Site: brandenburg
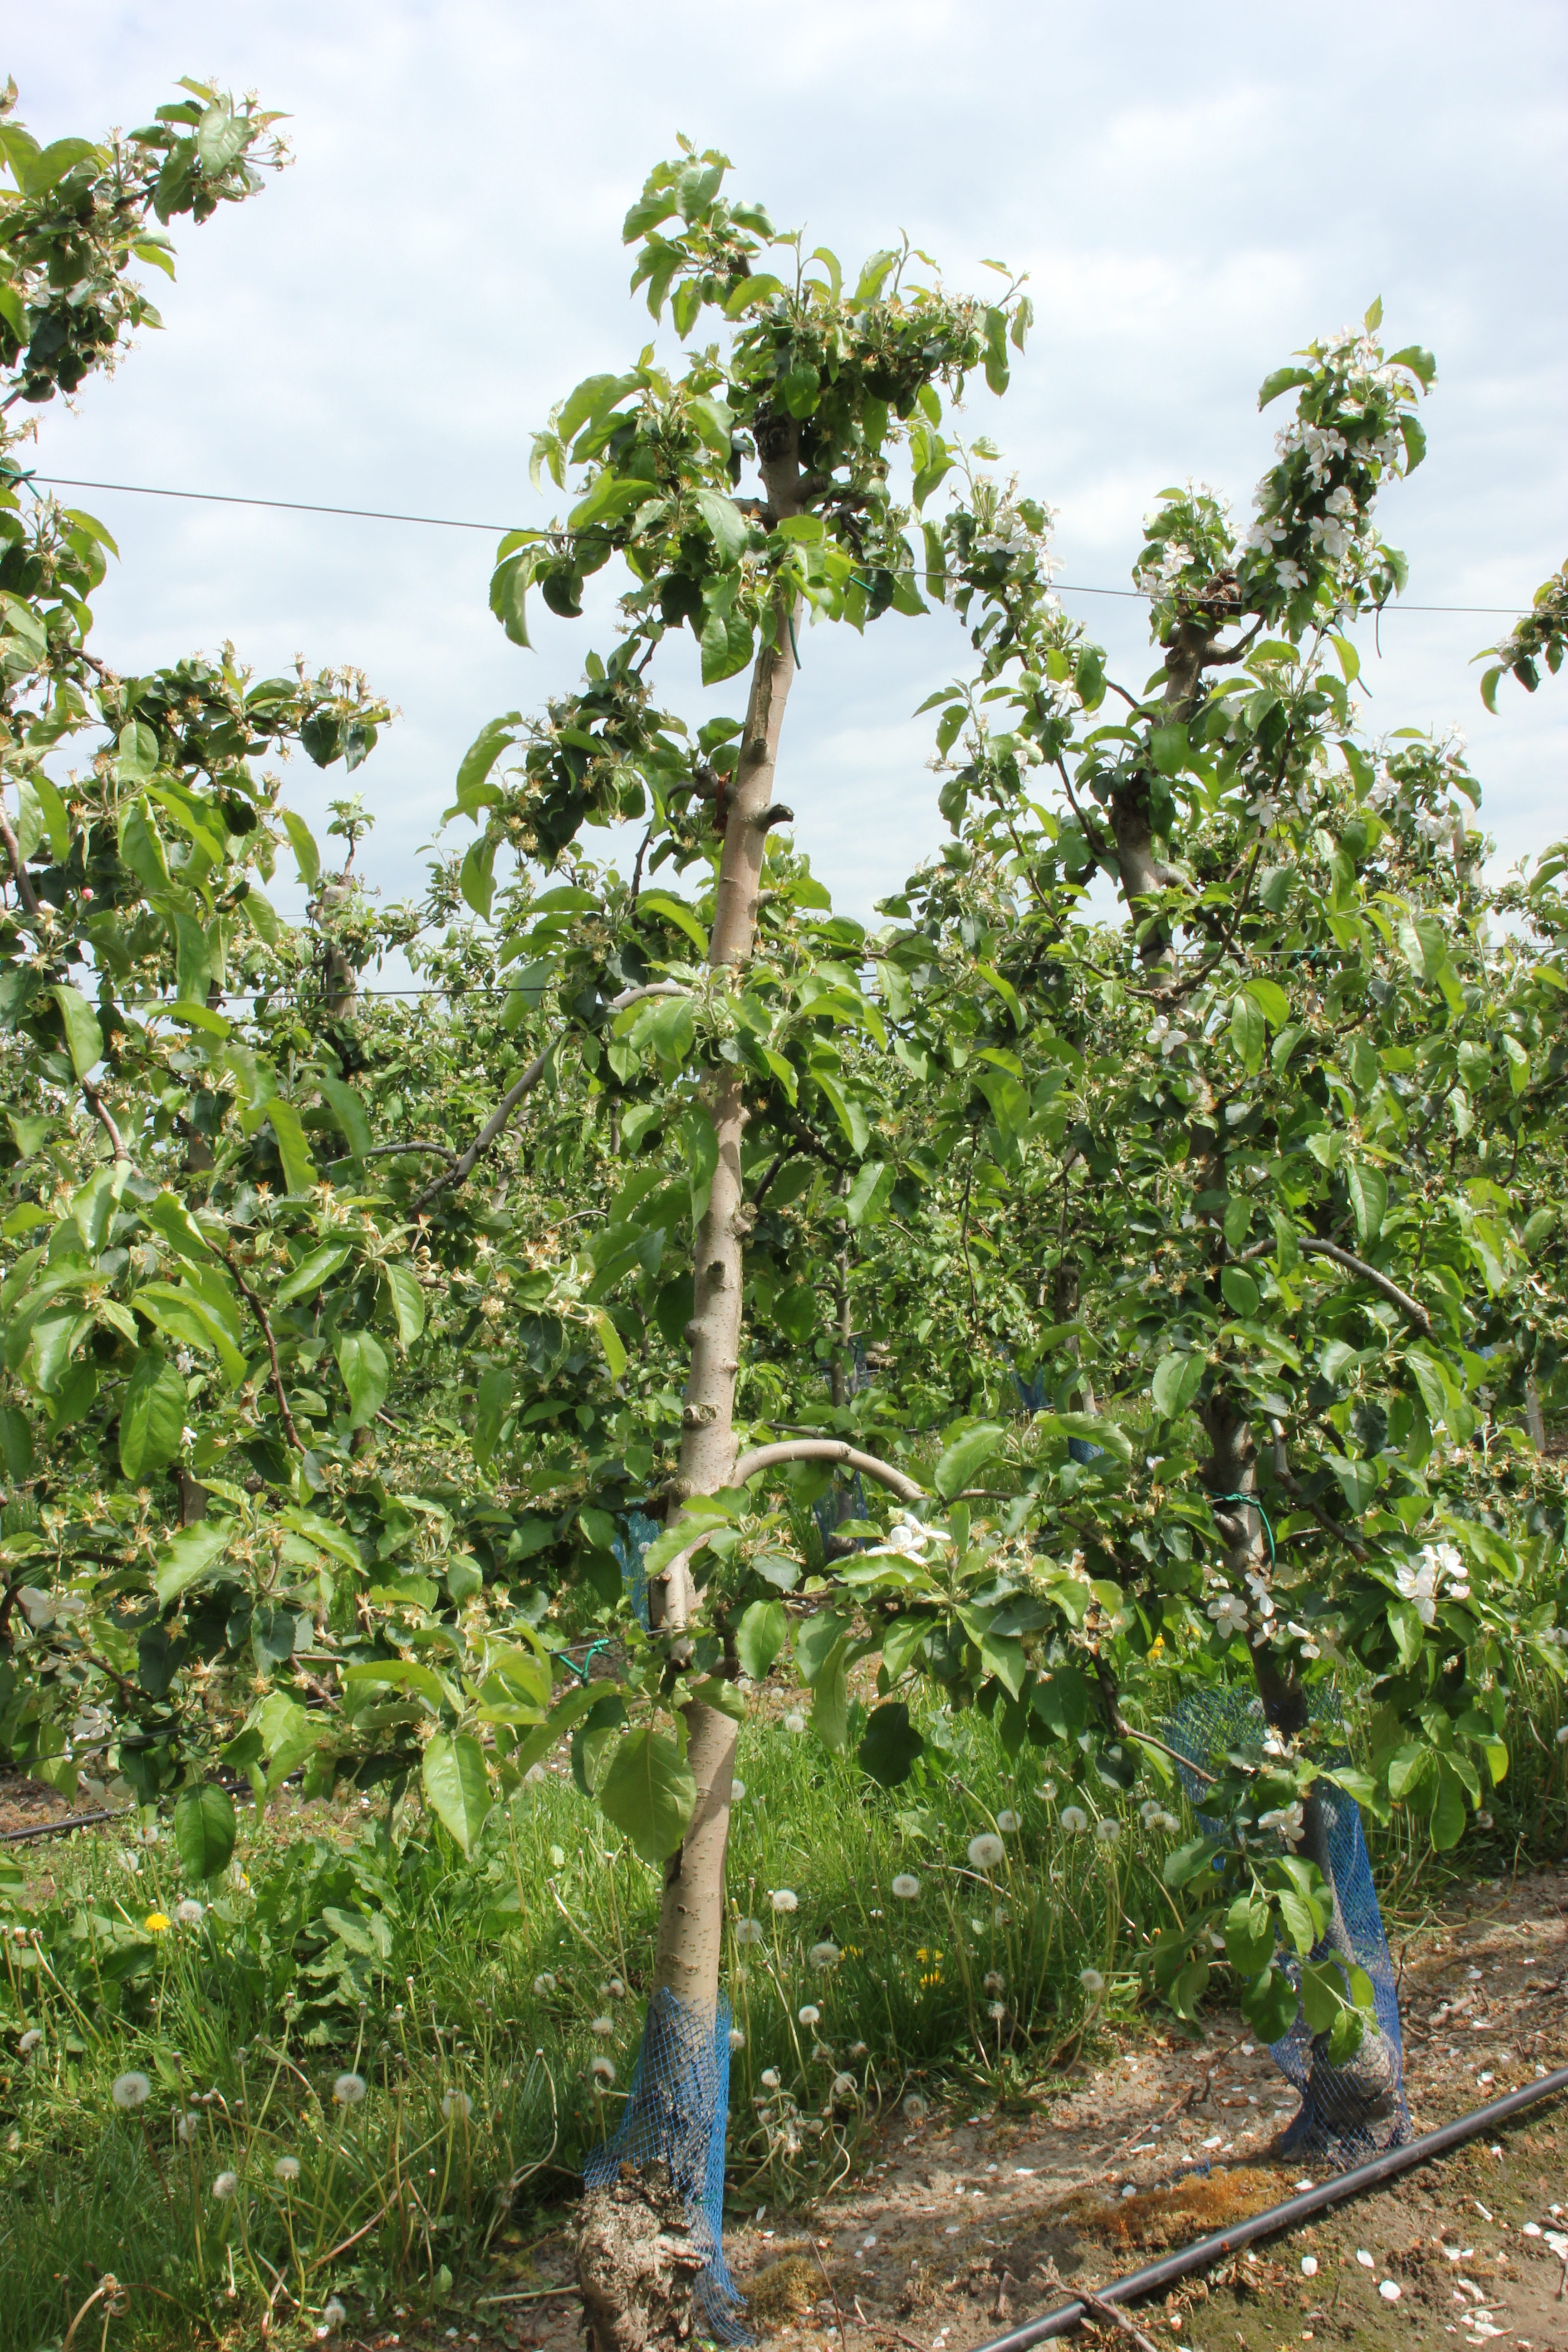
Growth stage (BBCH 67): Flowering